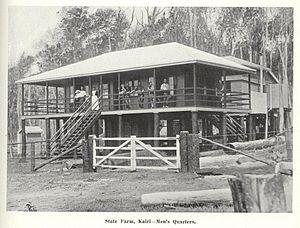
Kairi est un village de la région de la Cassowary Coast, au nord du Queensland en Australie.